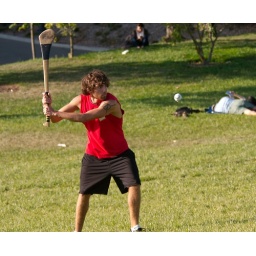
Student in red shirt practicing hurling hitting ball 2